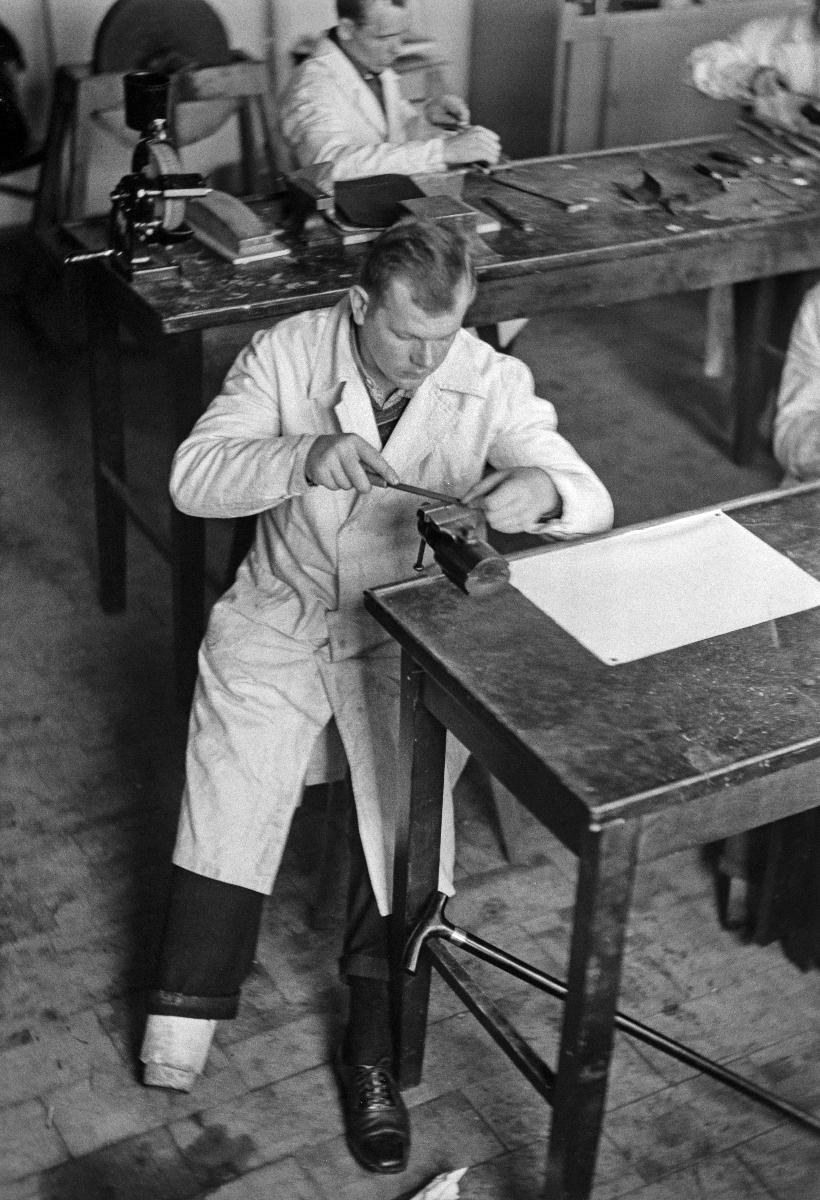
Erikoiskursseja sotainvalideille
Specialkurser för krigsinvalider; Special courses for war disabled
sisällön kuvaus: Ammatinedistämislaitoksen erikoiskursseja sotainvalideille Helsingissä syyskuussa 1940. content description: Vocational courses for war disabled in Helsinki September 1940. innehållsbeskrivning: Anstalten för yrkenas främjandes specialkurser för krigsinvalider i Helsingfors september 1940.
Kuvaaja: Sundström, Hugo, kuvaaja
Vuosi: 1940
Paikka: Suomi, Uusimaa, Helsinki
Aiheet: HBL; sotainvalidit; ammatillinen koulutus; uudelleen kouluttautuminen; disabled veterans; disabled; disabled in war; courses; education; professional education; vocational education and training; krigsinvalider; invalider; kurser; skolning; yrkesskolning; yrkesutbildning